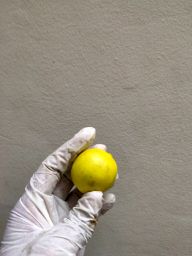
Fruit: Lime
Quality: Good